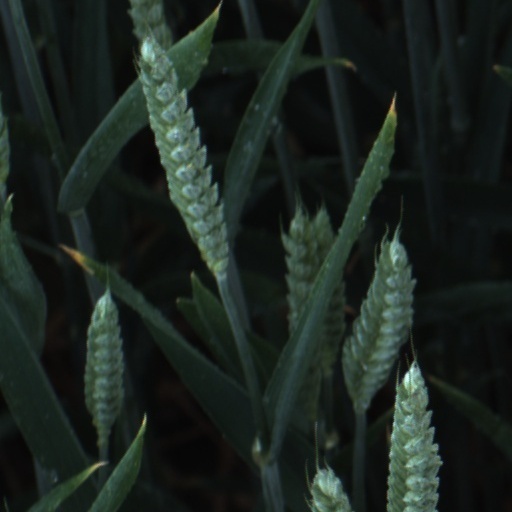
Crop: wheat